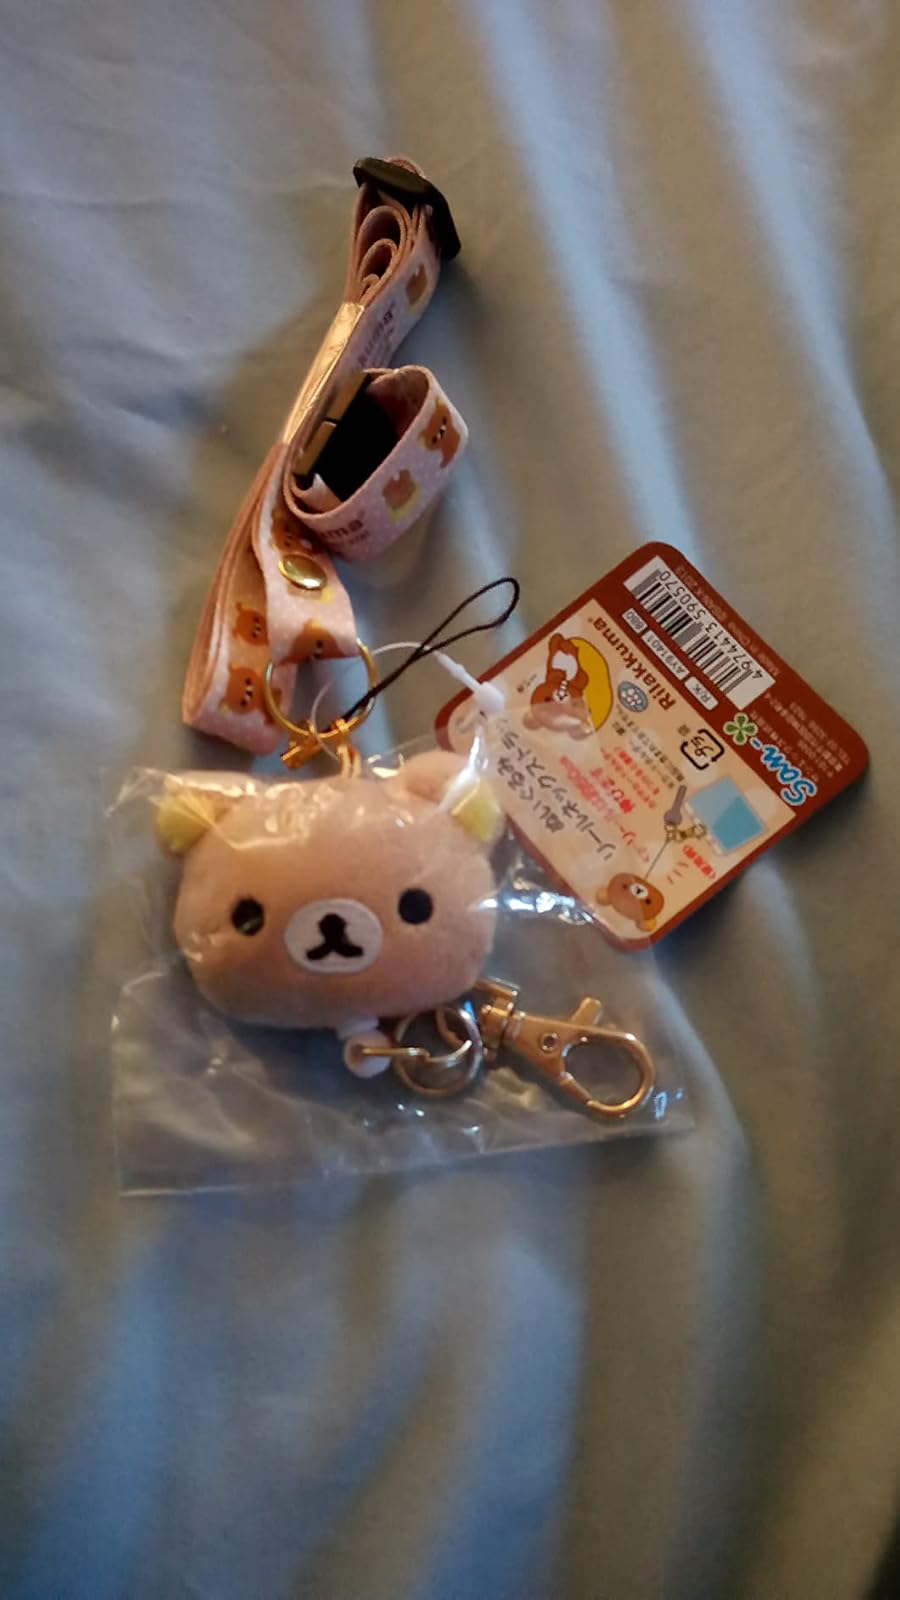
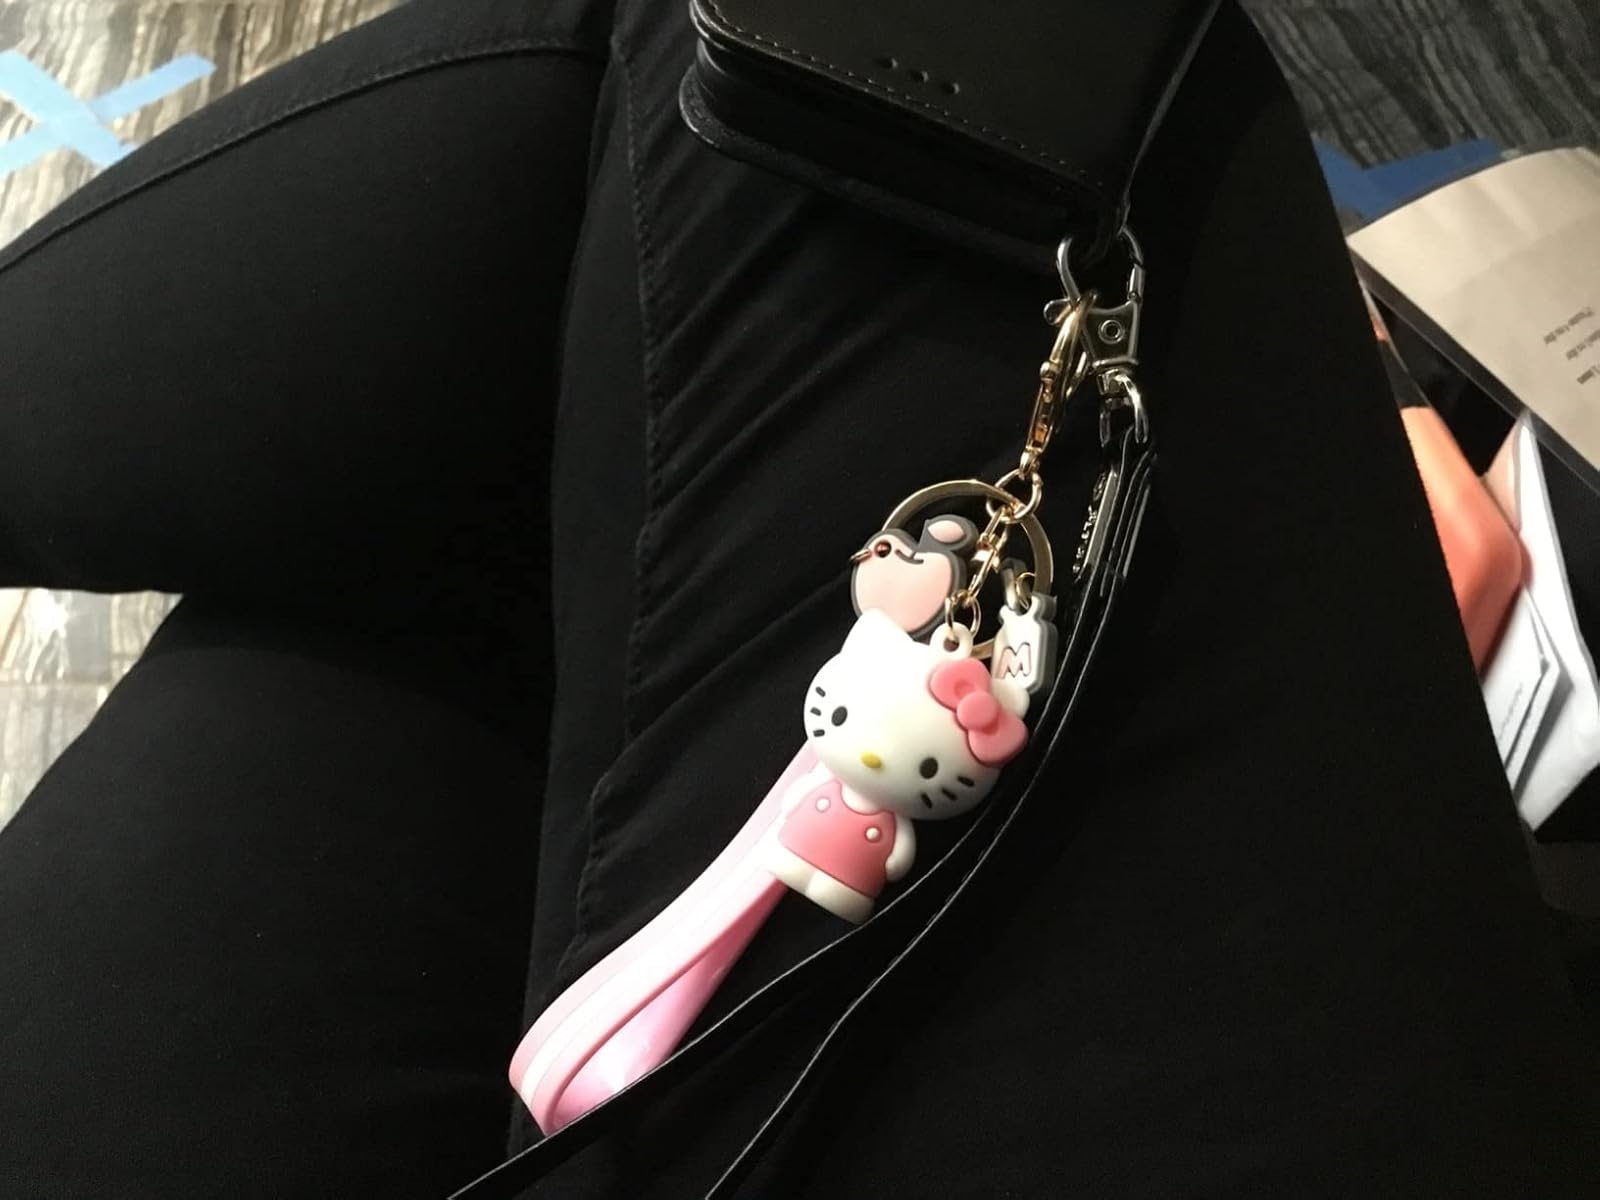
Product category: accessories_keychain
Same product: no